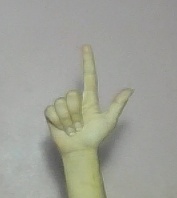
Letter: laam